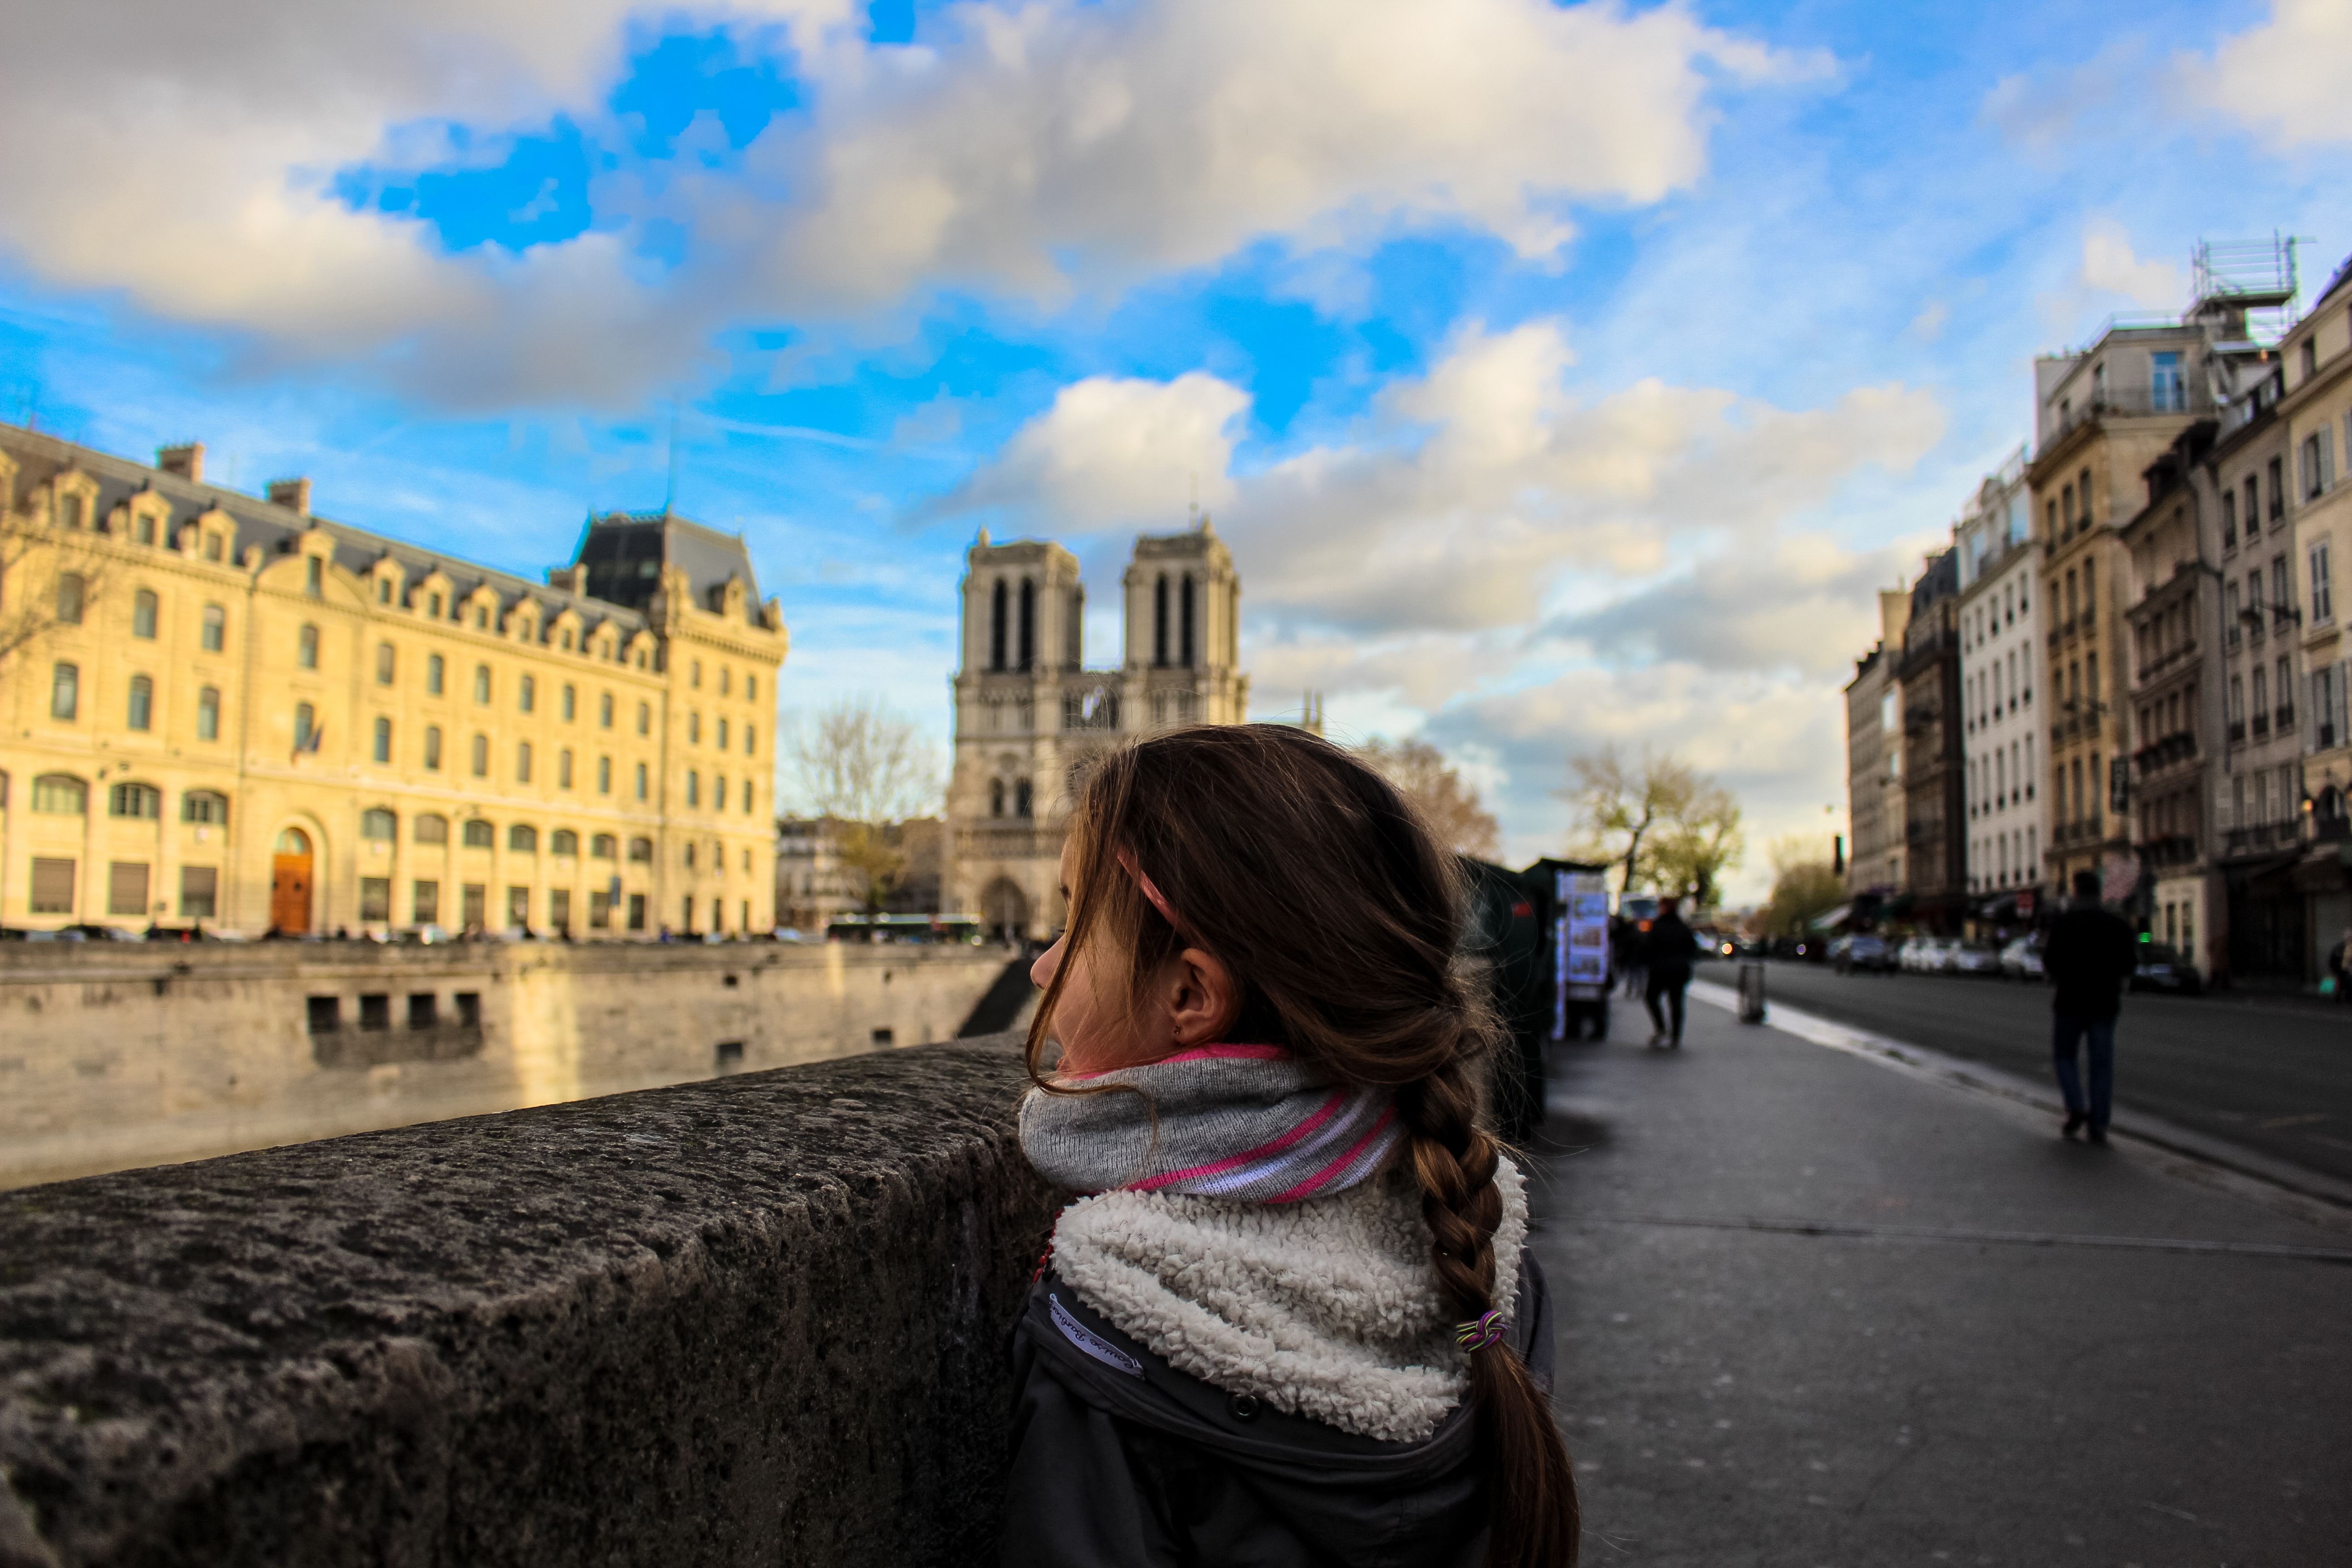
road, street, morning, city, cityscape, travel, evening, color, tourism, infrastructure, photograph, image, urban area, human settlement